Roman Catholic Diocese of Raleigh

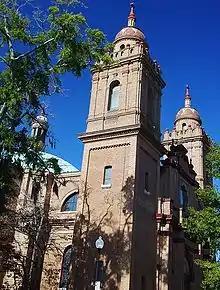
Basilica Shrine of St. Mary, Wilmington, North Carolina (2010)

In 1962, John XXIII elevated the Diocese of Atlanta to the Archdiocese of Atlanta and transferred the Diocese of Raleigh to it from the Archdiocese of Baltimore. Pope Paul VI in 1971 erected the Diocese of Charlotte. He removed Belmont Abbey and several counties from the Diocese of Raleigh. This action created the current boundaries of the Diocese of Raleigh. In 1972, Waters expelled five Sisters of Providence nuns from the diocese for not wearing their religious habits while teaching.